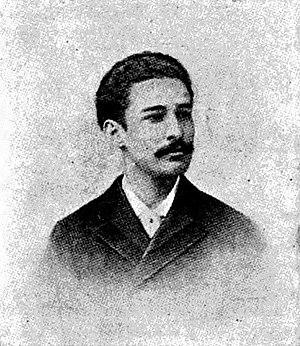
Laure Lévèque est une universitaire spécialisée dans les rapports entre littérature et histoire au XIXᵉ siècle, particulièrement à l'époque du romantisme, et dans l'étude des mémoires et des imaginaires.
Léon Daudet est un écrivain, journaliste et homme politique français, né le 16 novembre 1867 dans le 4ᵉ arrondissement de Paris et mort le 30 juin 1942 à Saint-Rémy-de-Provence.